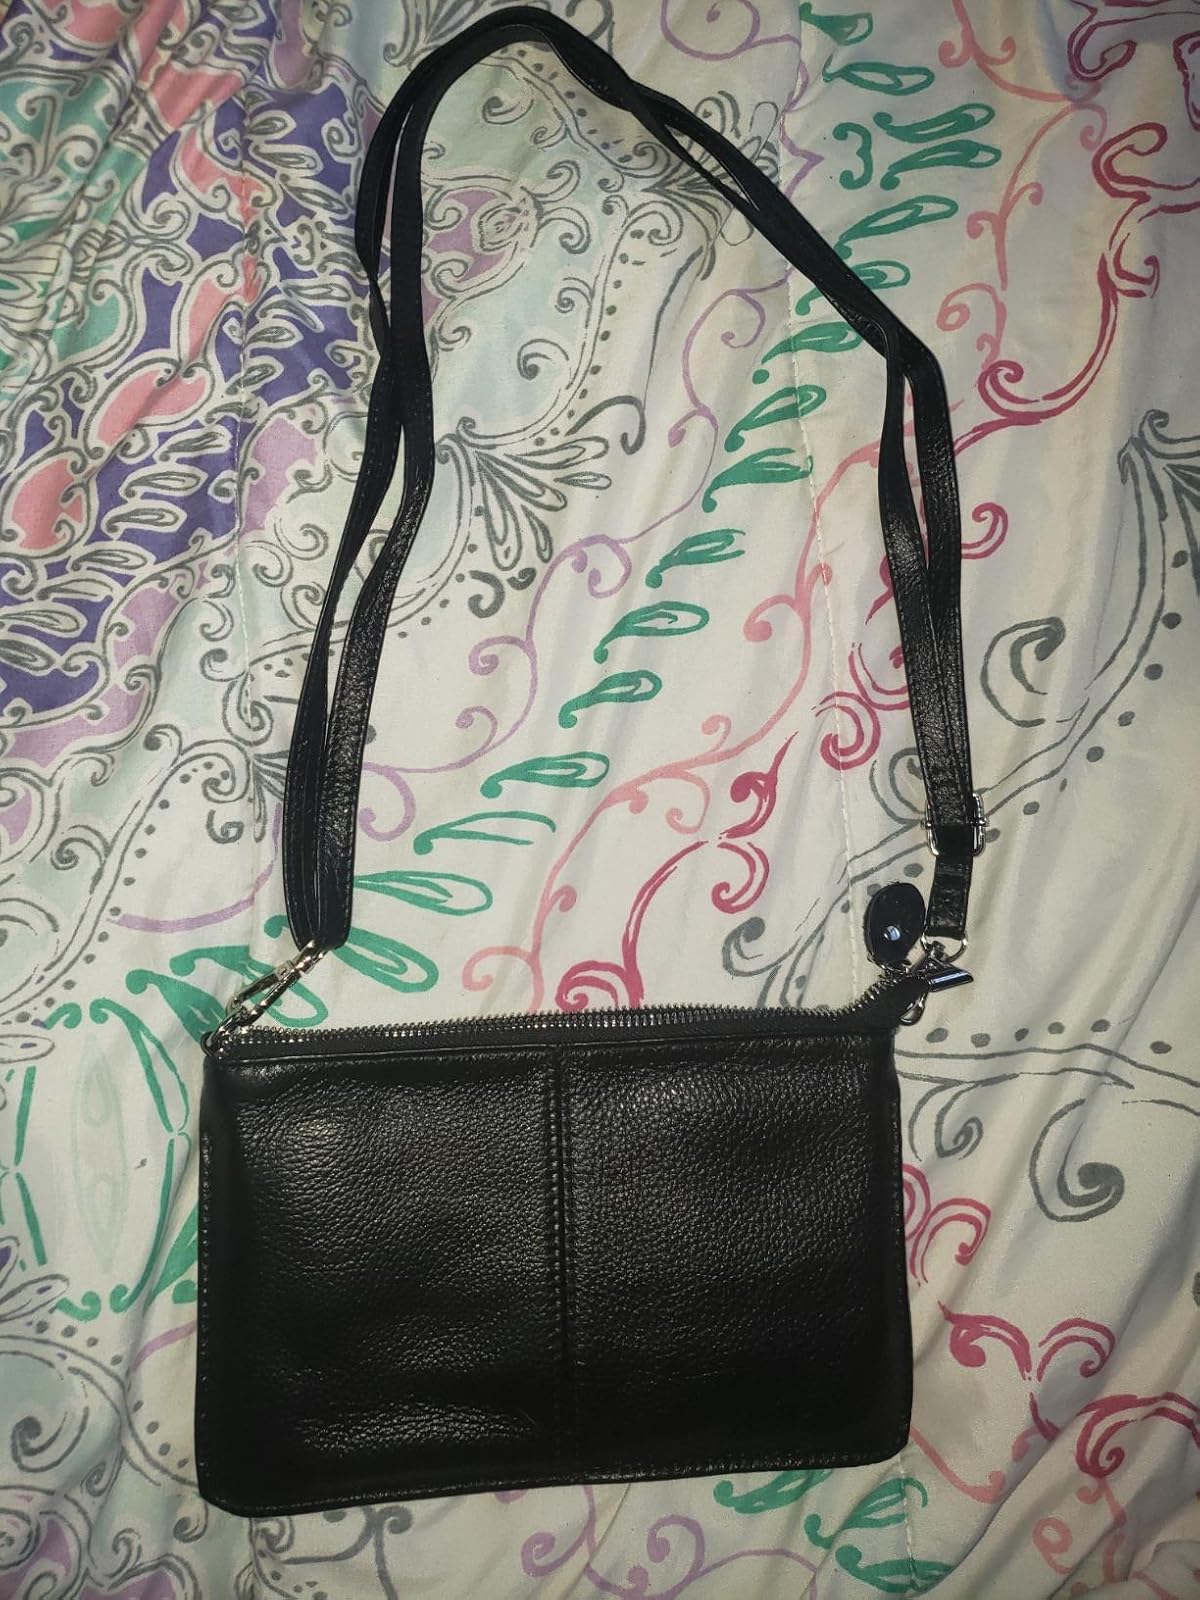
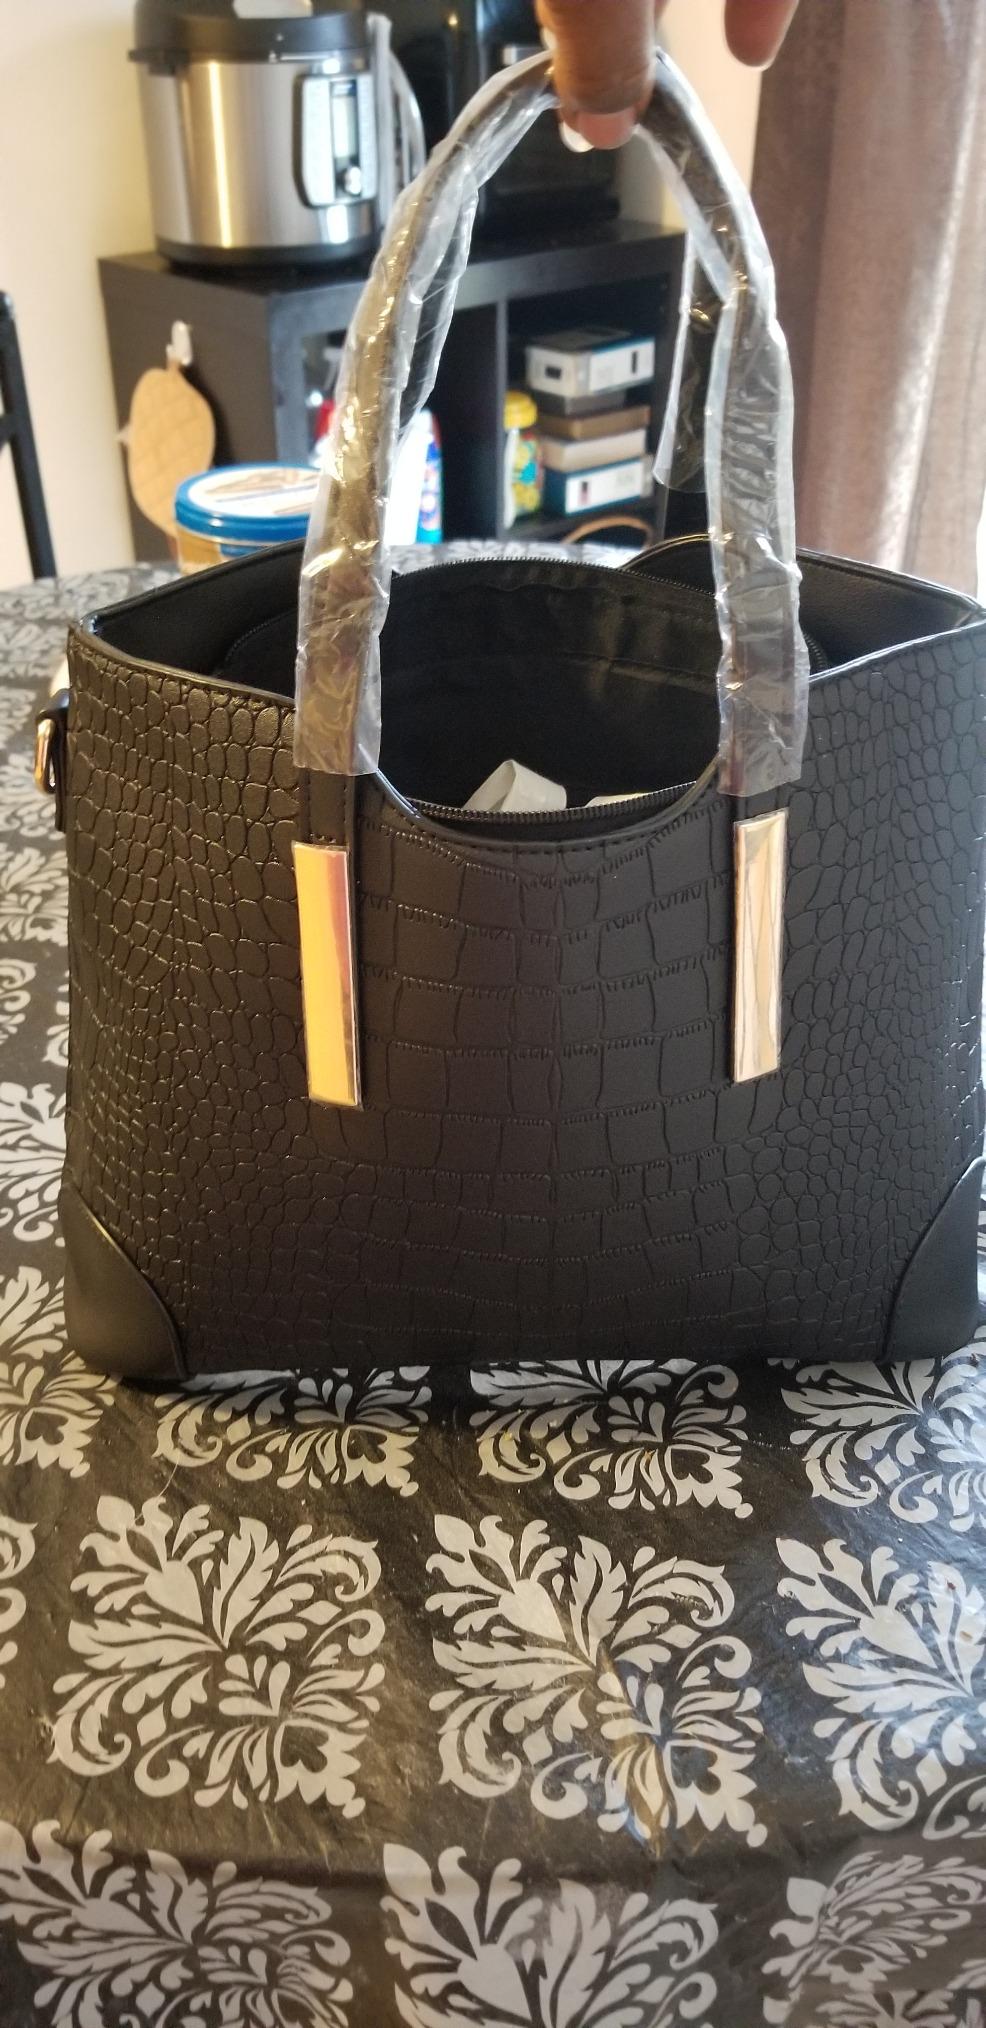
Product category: accessories_handbag
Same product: no